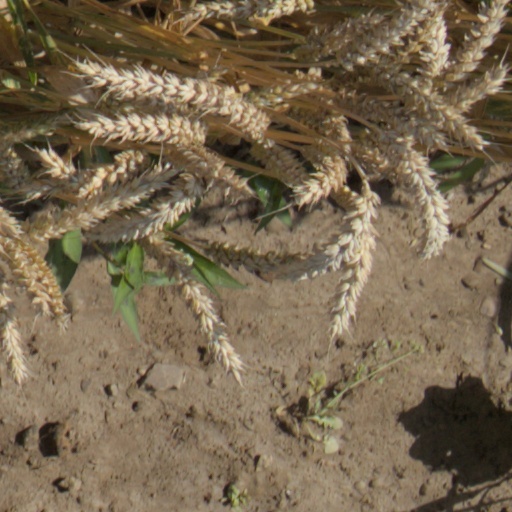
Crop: wheat